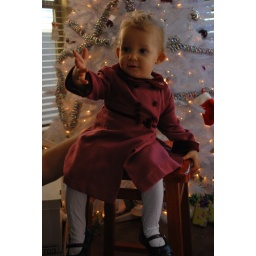
Zaira on chair by Christmas tree